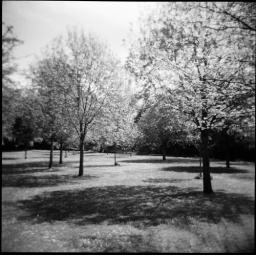
a garden under a sunny sky on the top of a hill in St Andrews